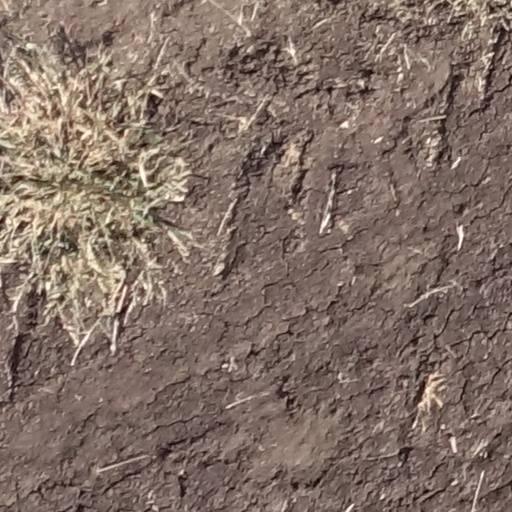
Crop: sorghum